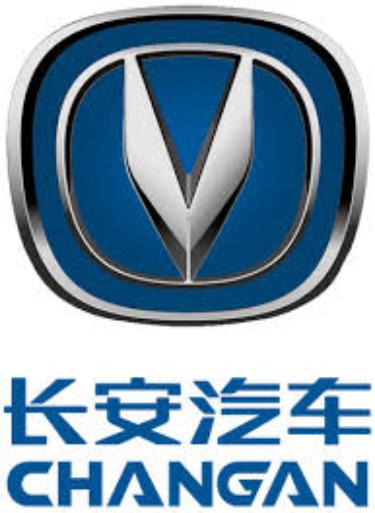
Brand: chang'an-1
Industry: Transportation